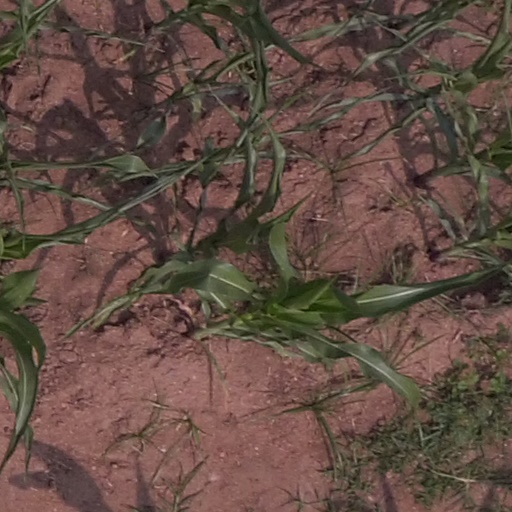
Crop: maize; corn